Question: Please indicate a possible affordance area of the ride_bicycle that can be used for sitting
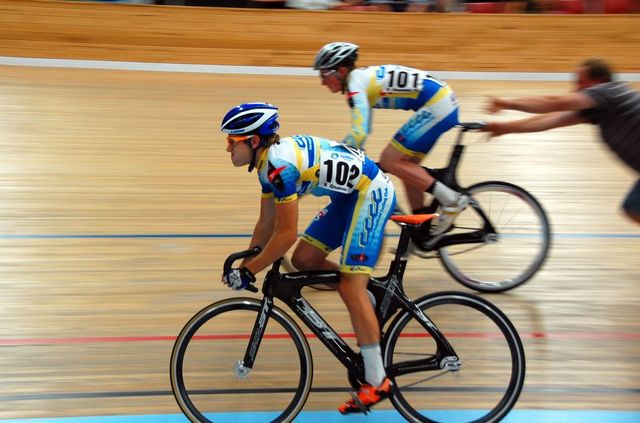
Answer: [456.5, 106.5, 494.5, 136.5]